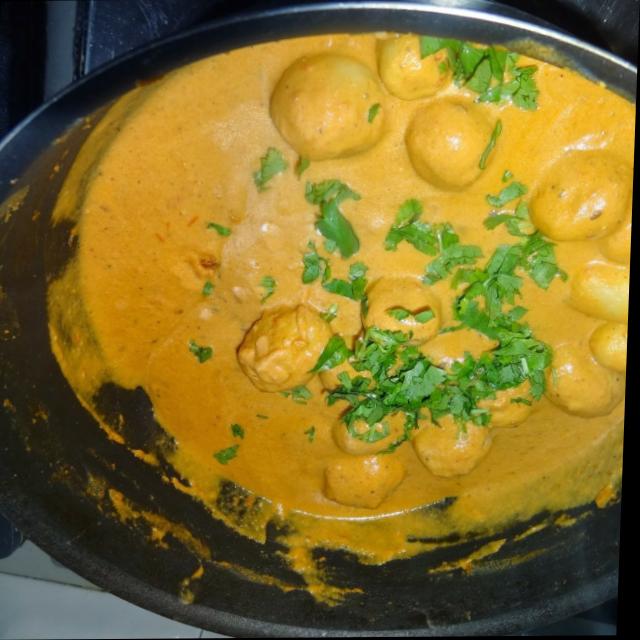
Dish: dum_aloo